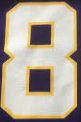
Number: 8